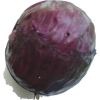
Label: red_cabbage